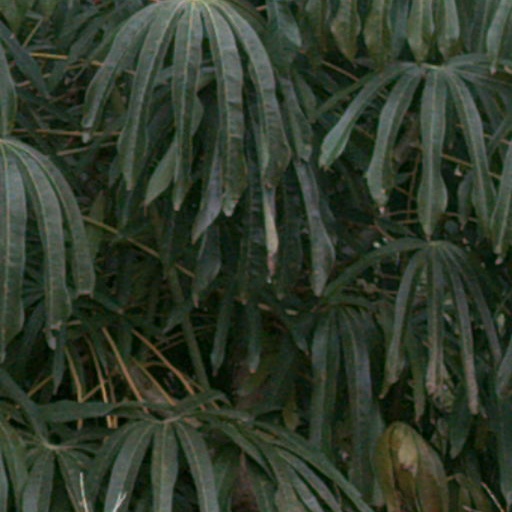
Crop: cassava